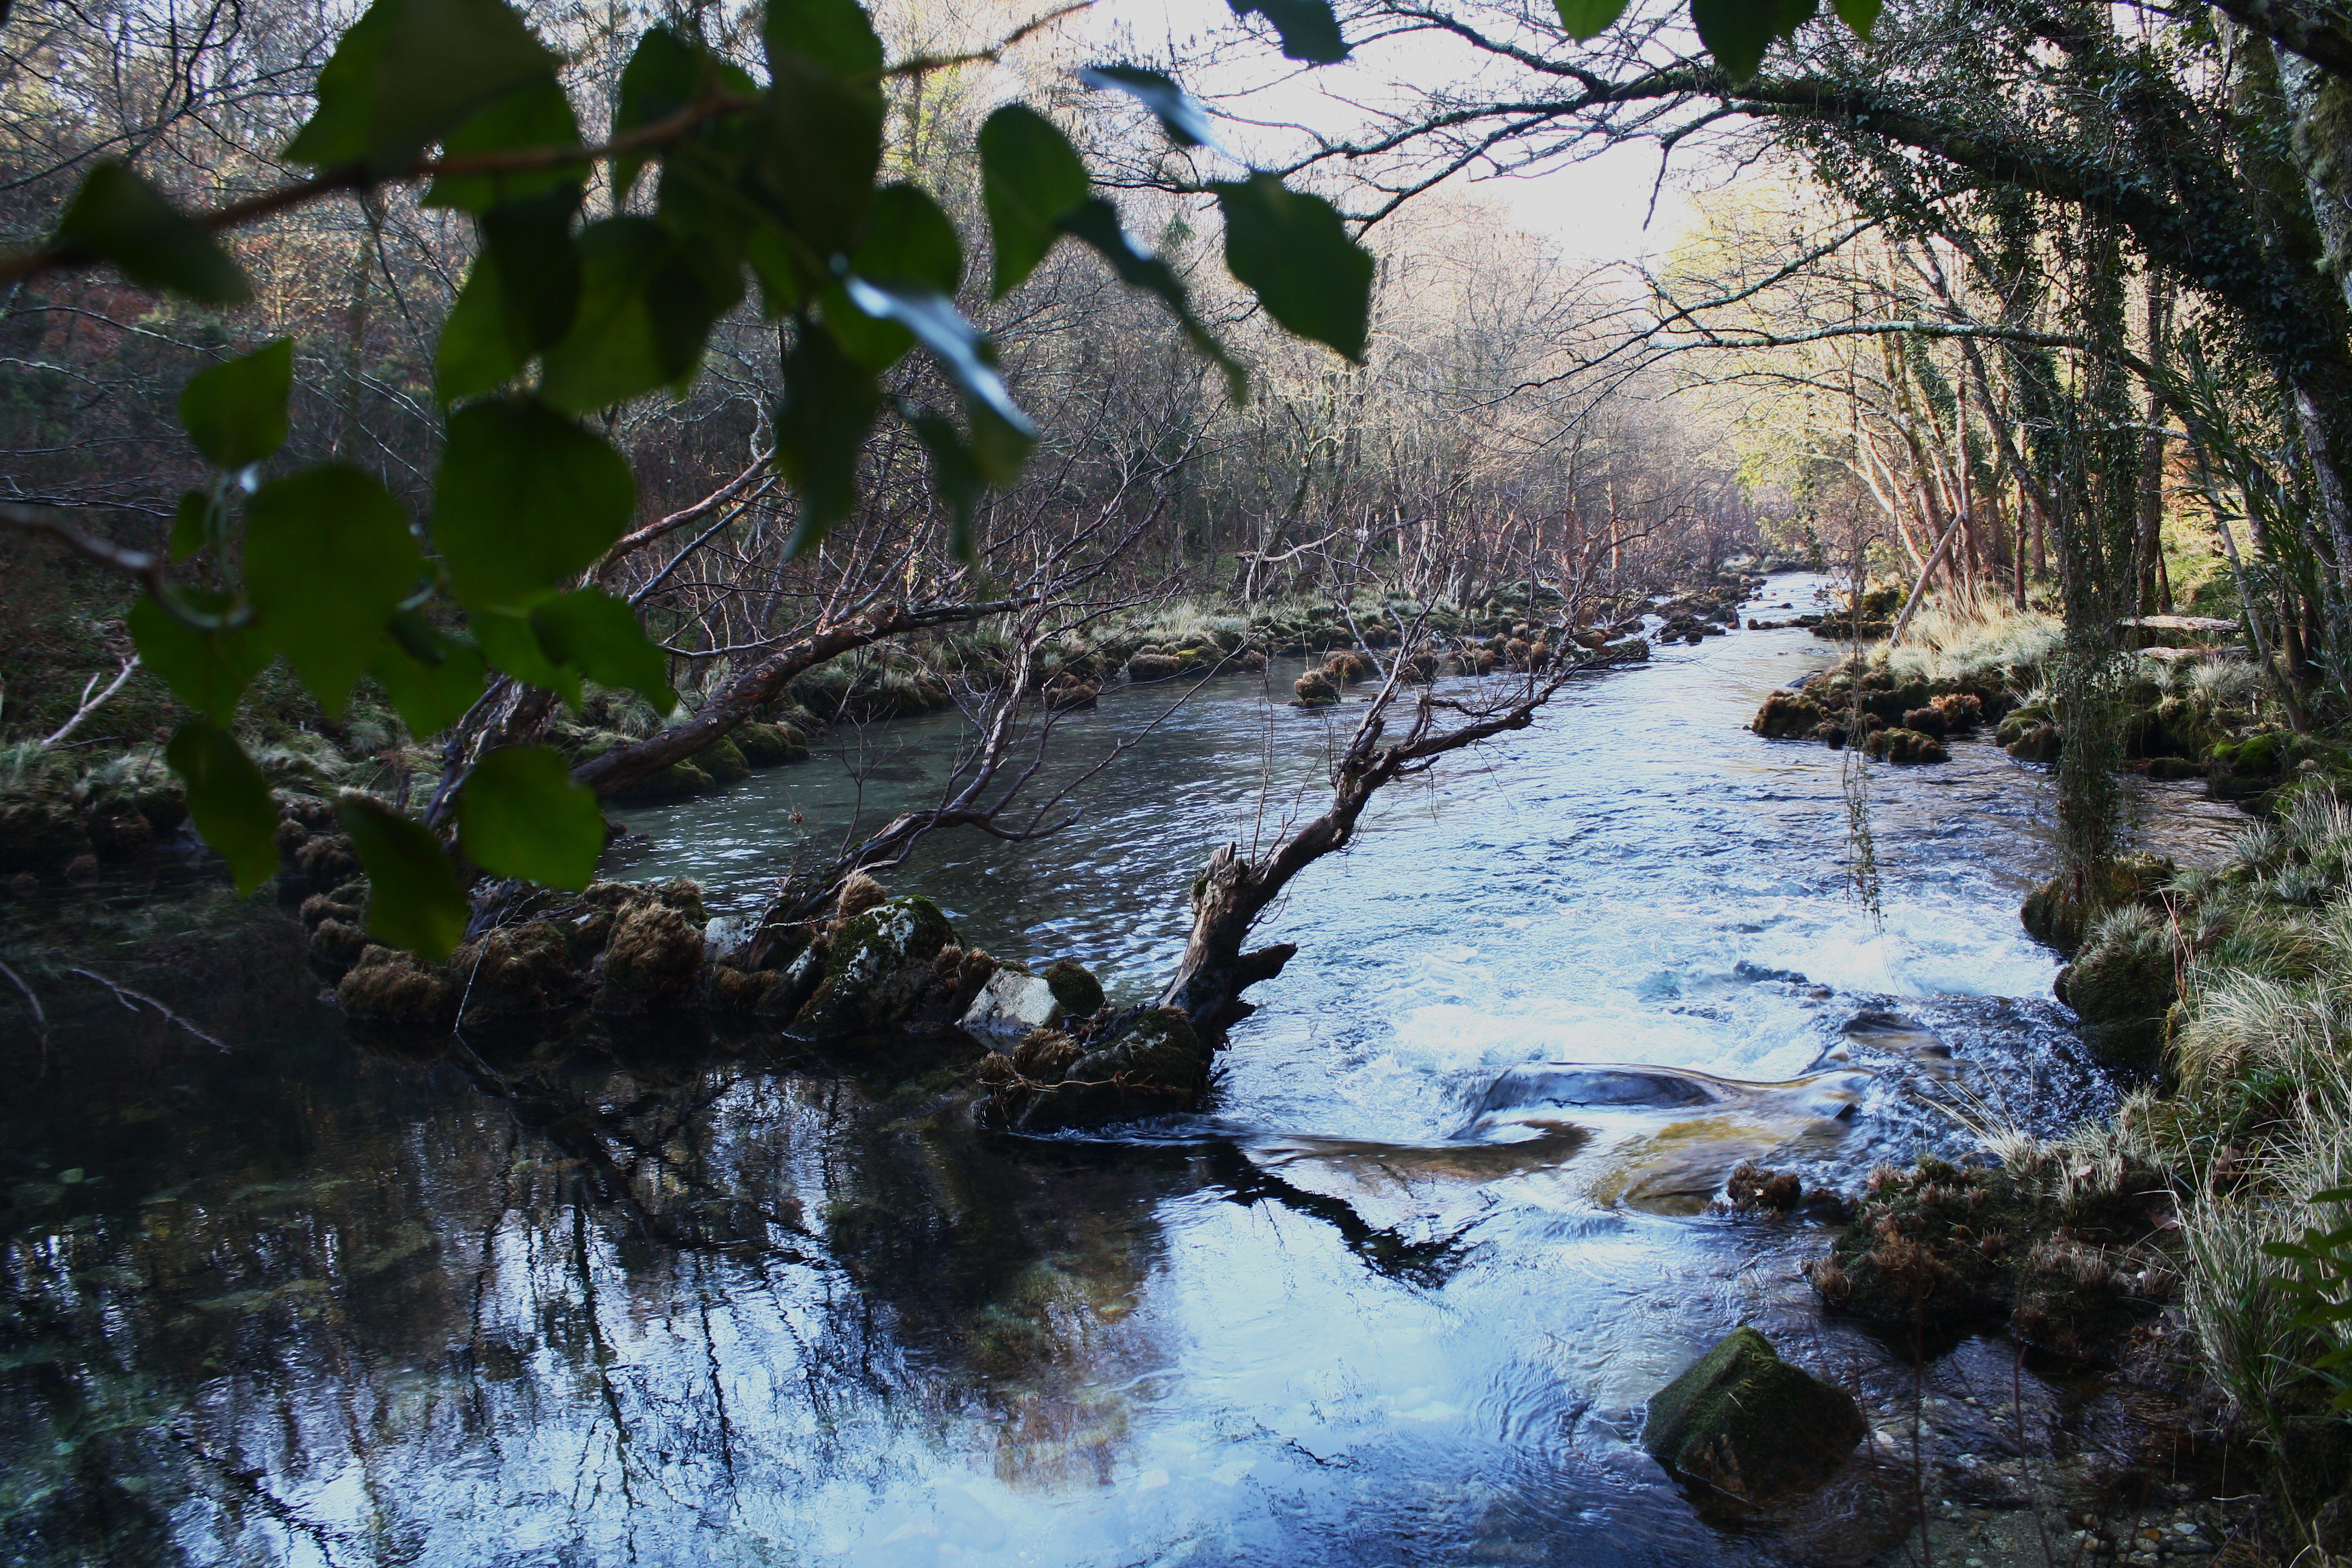
tree, water, nature, forest, rock, wilderness, plant, leaf, flower, river, pond, wildlife, stream, reflection, autumn, rapid, body of water, wetland, galicia, pontevedra, woodland, espana, alama, canoneos1000d, rioverdugo, woody plant